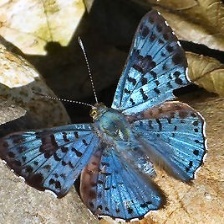
Species: GLITTERING SAPPHIRE